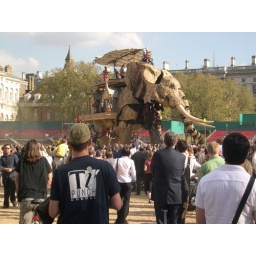
The elephant walking in Horse Guards' Parade.